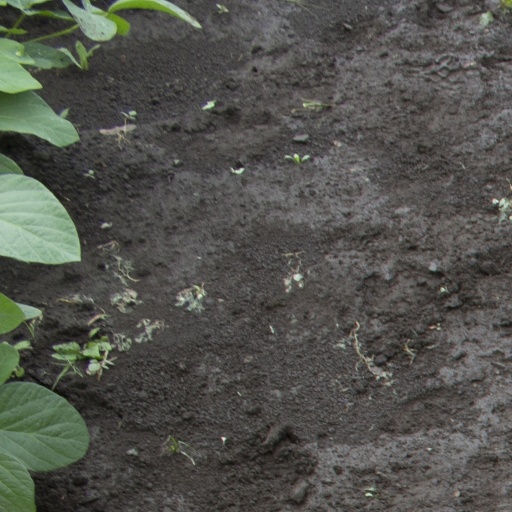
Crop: soybean